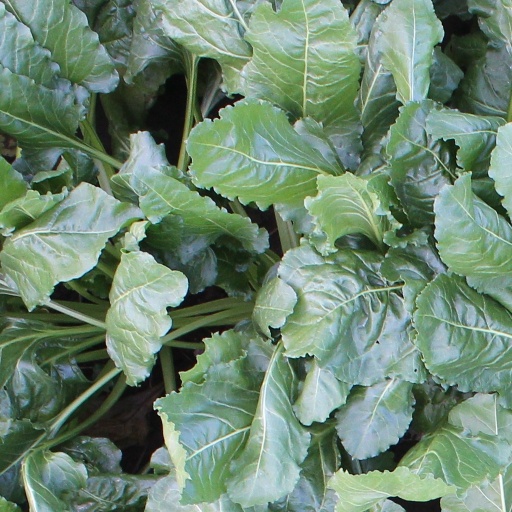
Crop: sugar beet